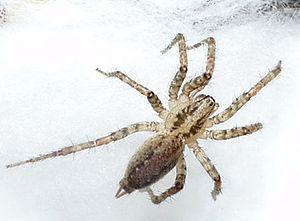
Agelenopsis est un genre d'araignées aranéomorphes de la famille des Agelenidae.